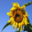
Label: sunflower